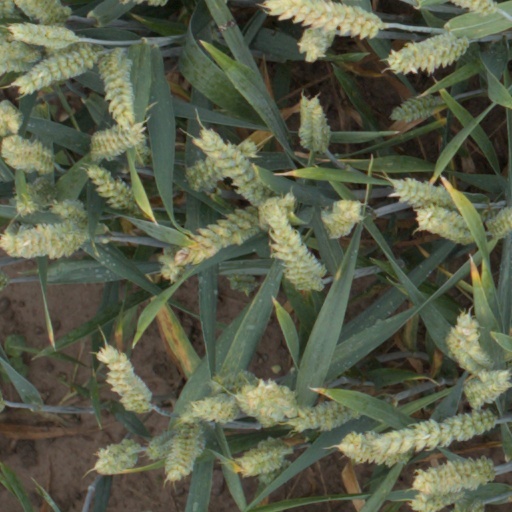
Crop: wheat